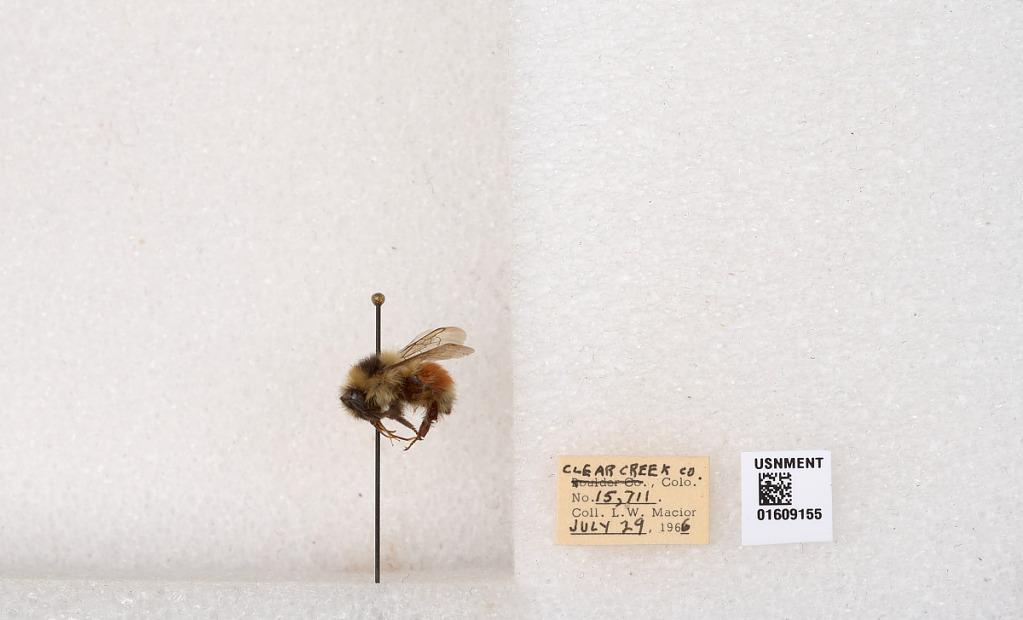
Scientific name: Bombus (Pyrobombus) sylvicola Kirby
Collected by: L. Macior
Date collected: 1966-7-29
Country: United States
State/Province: Colorado
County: Clear Creek
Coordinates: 39.6856, -105.645